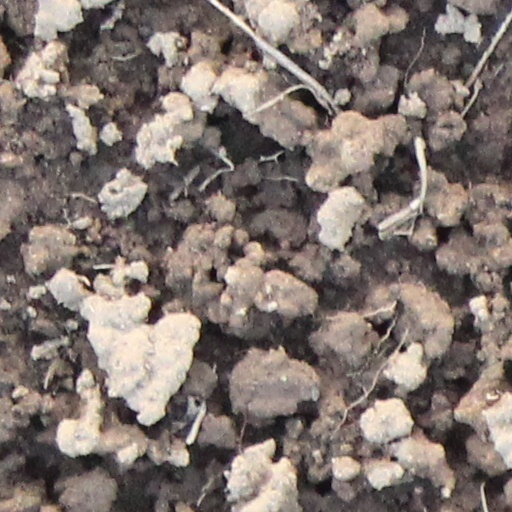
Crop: wheat